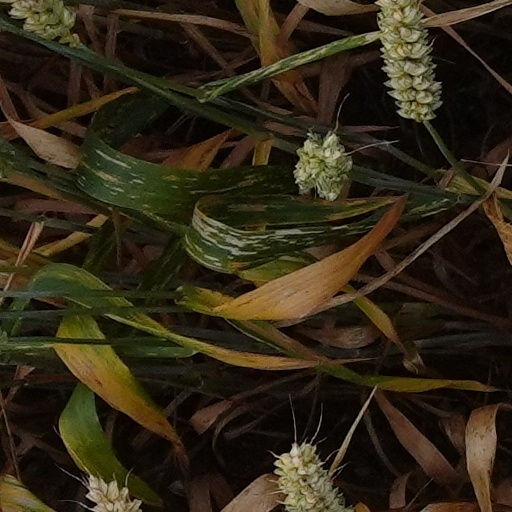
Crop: wheat